ISOLDE

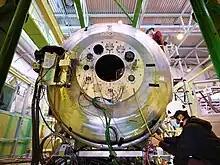
Ex-MRI magnet used for the ISS experiment

The ISOLDE Solenoidal Spectrometer (ISS) experiment uses an ex-MRI magnet to direct RIBs at a light target. Conditions produced by this reaction replicate those present in astrophysical processes, and measuring the properties of the atomic nuclei will also provide a better understanding of nucleon-nucleon interactions in exotic nuclei. The experiment was commissioned in 2021 and finished construction during the "Long Shutdown 2".